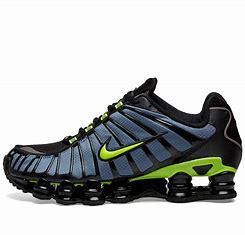
Brand: Nike
Model: Shox TL